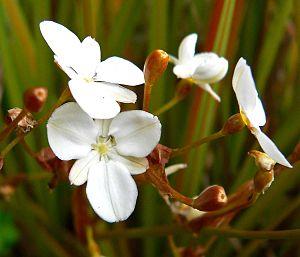
Libertia peregrinans est une espèce de plante à fleurs de la famille des Iridaceae, endémique de Nouvelle-Zélande.
Libertia est un genre de plantes monocotylédones appartenant à la famille des Iridacées contenant 15 espèces de l'hémisphère sud. Un bon nombre d'espèces sont endémiques de Nouvelle-Zélande.